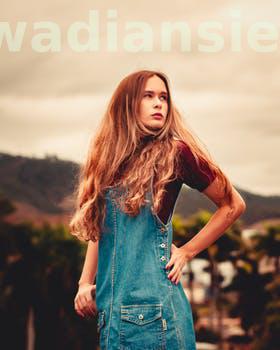
Label: Watermark